Emakimono

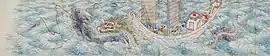

The , painted around 1218–1230, illustrates the legend of two Korean monks who founded the Kegon sect in their country in the 12th century. One of them, Gishō, made a pilgrimage to China in his youth to complete his Buddhist education. There, he met a young Chinese girl, Zenmyō, who fell in love with him. Alas, on the day he was due to depart, the latter arrived late at the port and, in despair, rushed into the water, swearing to protect her beloved forever. She then transformed into a dragon and became a protective deity of the Kegon school, according to legend. The well-known scene shown here, in which Zenmyō, transformed into a dragon, carries Gishō's ship on her back, features supple and fine lines as well as discreet colors that do not mask the brushstrokes; this style also seems inspired by the wash painting of the Song dynasty to which the very Japanese sensitivity for colors has been added. In fact, the sponsor of the roll, the monk Myōe of Kōzan-ji, appreciated the art of the Asian continent and brought to Japan several contemporary Chinese works, which probably inspired the artists of his painting workshop.